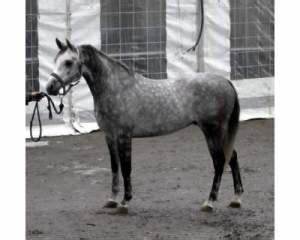
Label: horse